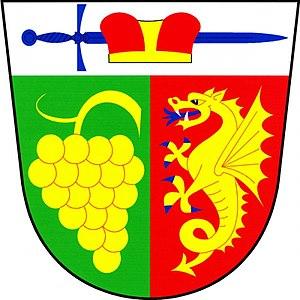
Suchohrdly est une commune du district de Znojmo, dans la région de Moravie-du-Sud, en République tchèque. Sa population s'élevait à 1 369 habitants en 2019.